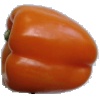
Label: orange_pepper